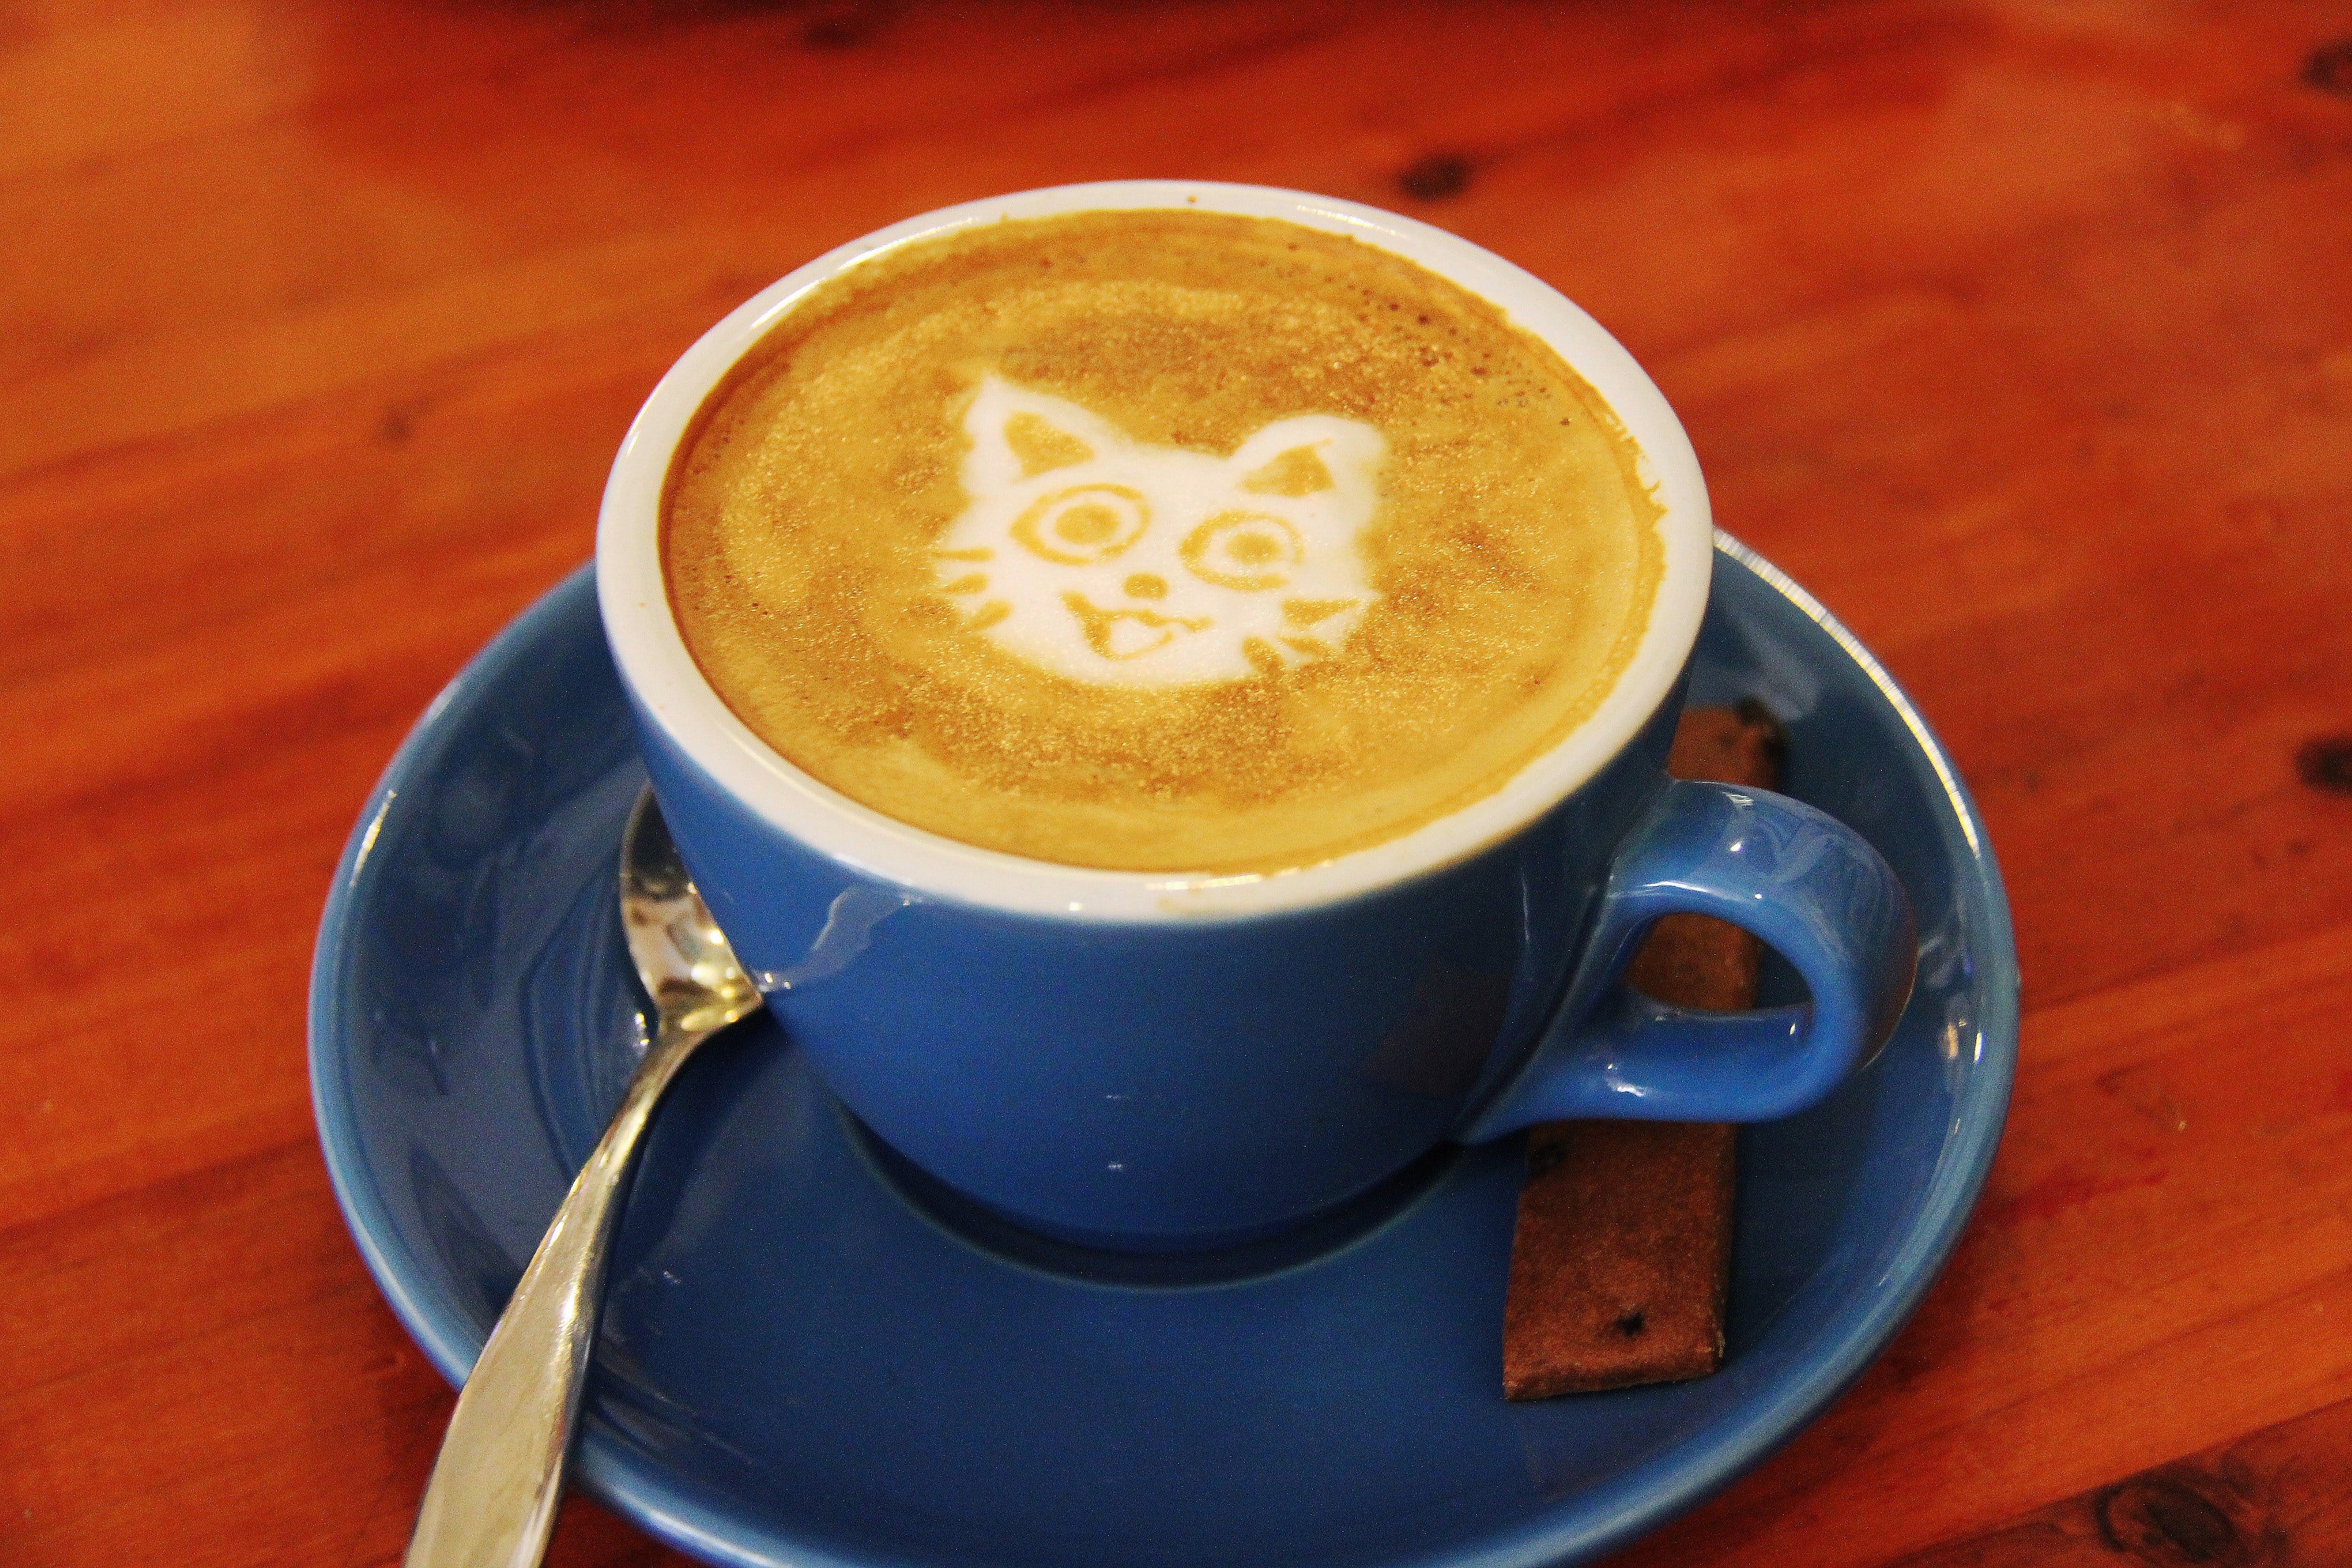
latte, flat white, cup, caff macchiato, coffee cup, coffee, cafe au lait, cortado, coffee milk, cuban espresso, espresso, wiener melange, cappuccino, caffeine, white coffee, salep, drink, ristretto, food, babycino, mocaccino, Espressino, ipoh white coffee, cafe, caff americano, Single origin coffee, Java coffee, dish, serveware, marocchino, hot chocolate, instant coffee, cuisine, ingredient, saucer, drinkware, lungo, tableware, indian filter coffee, non alcoholic beverage